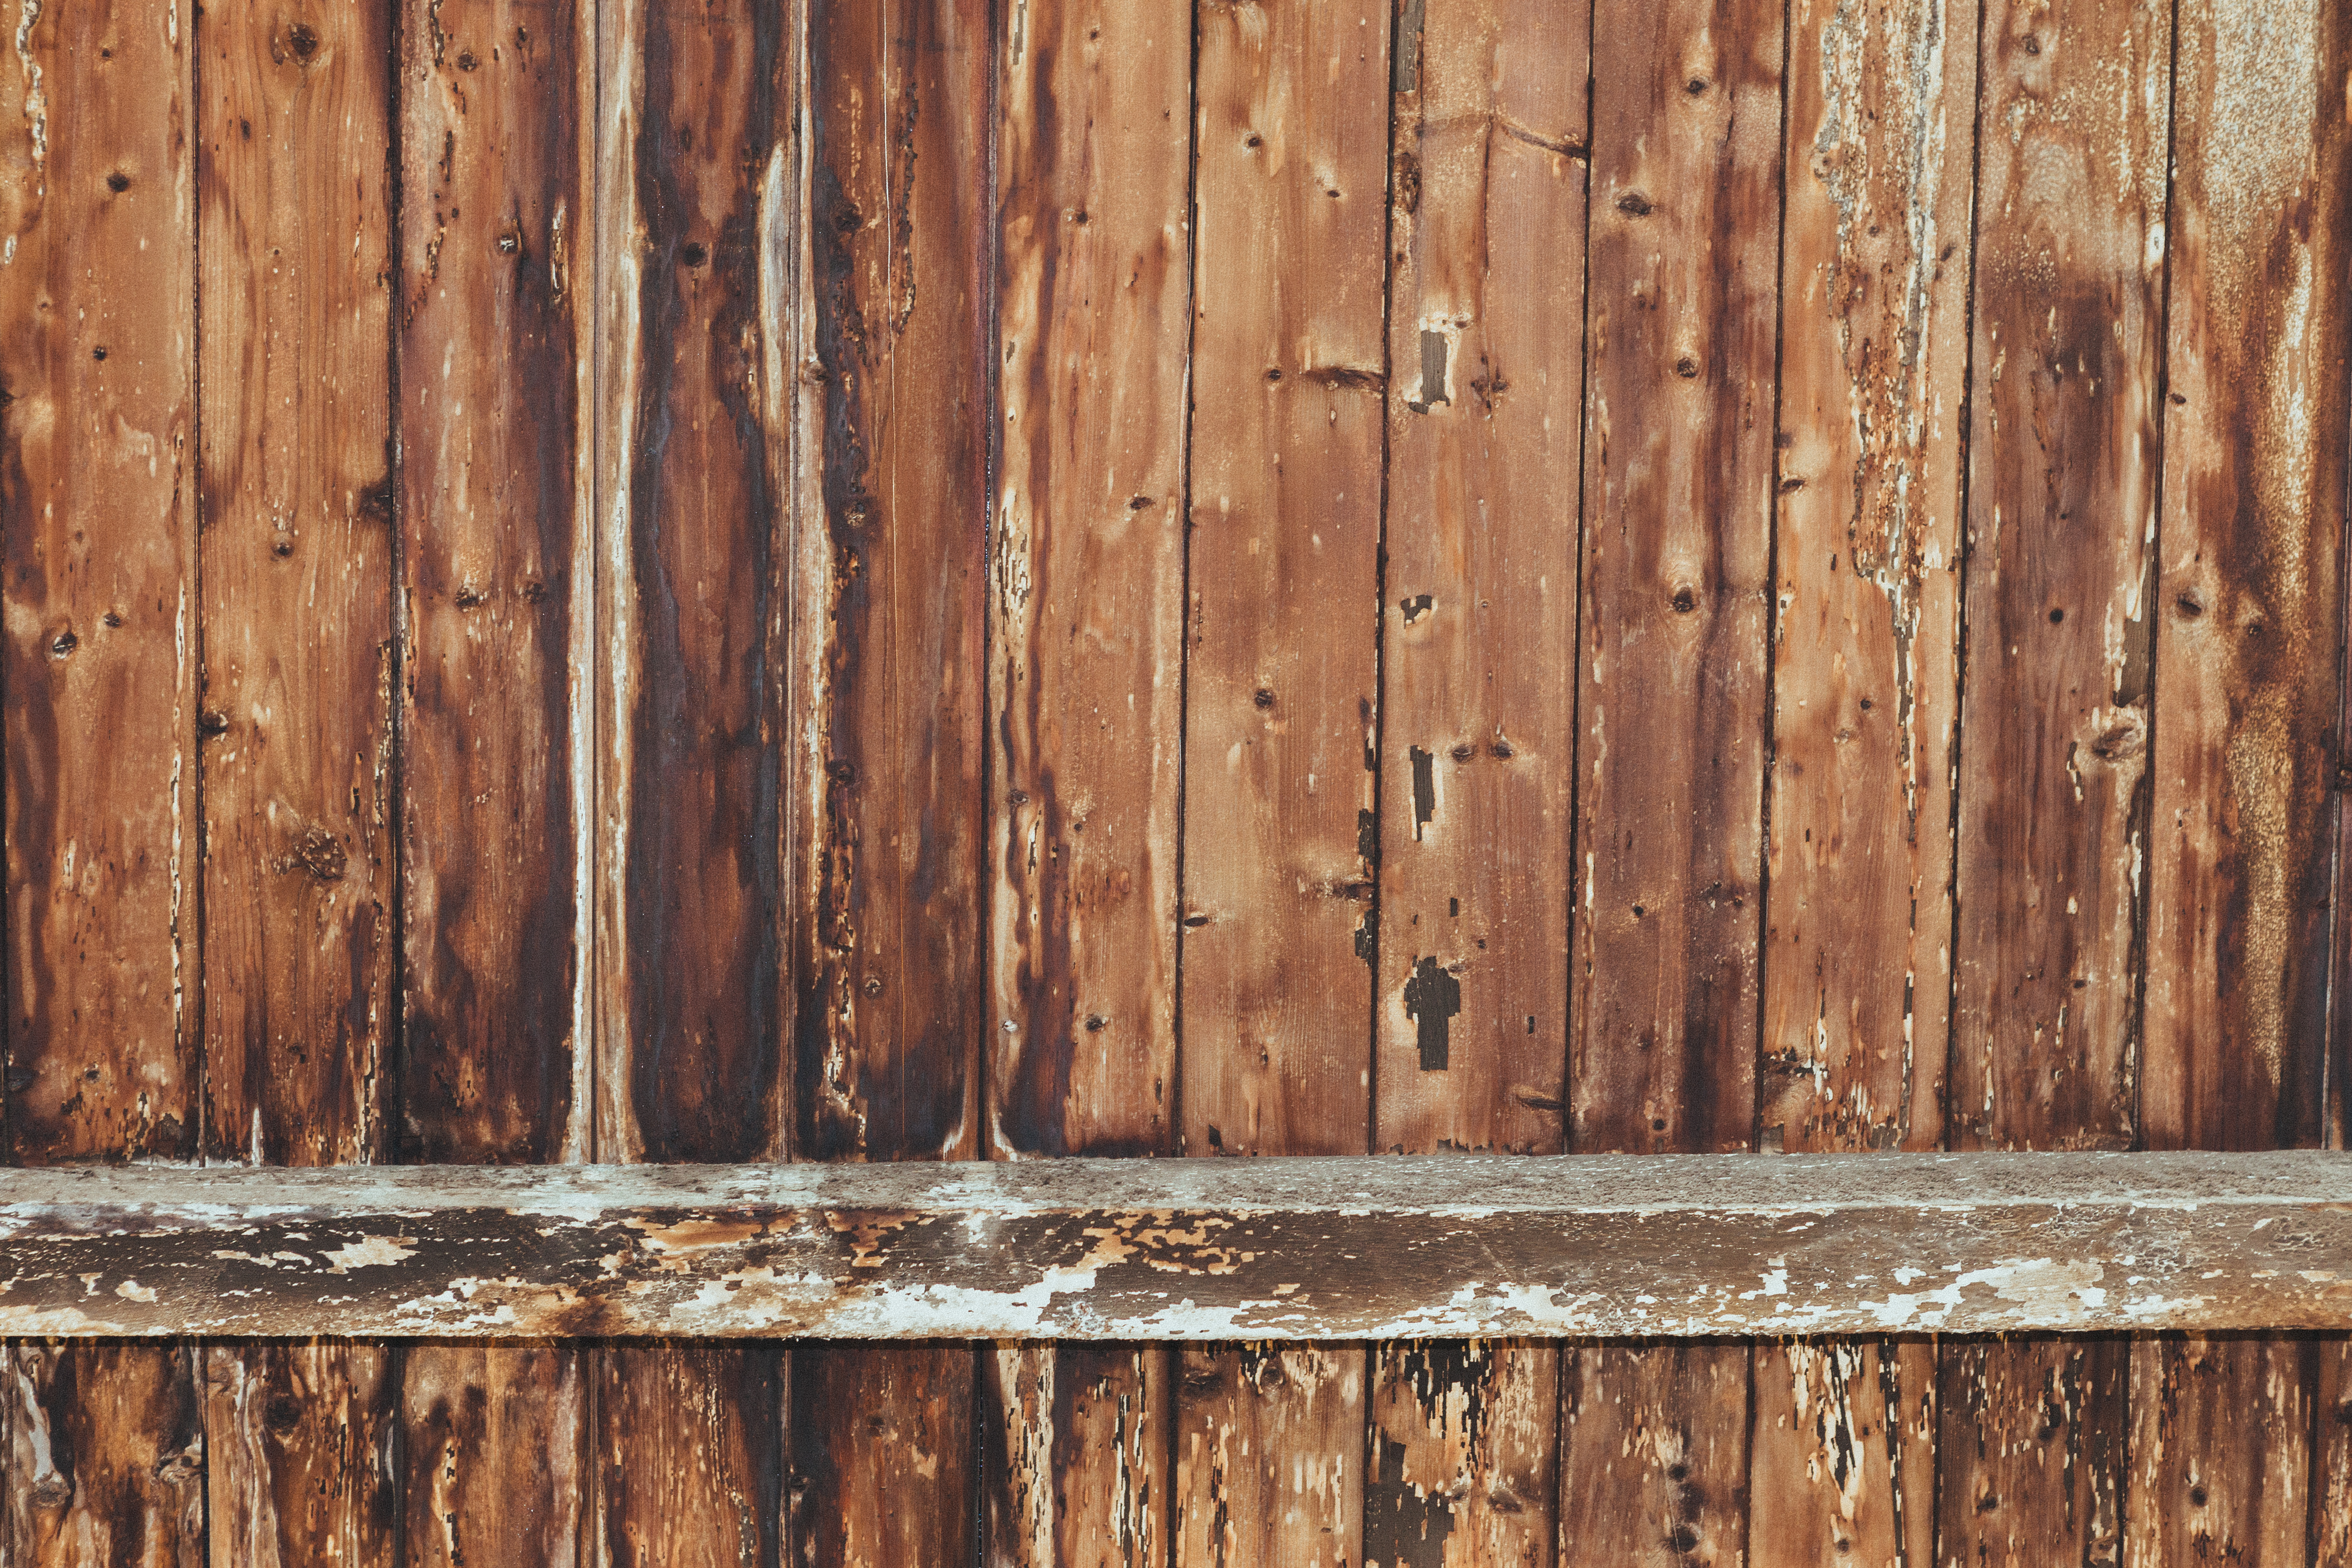
fence, wood, texture, plank, floor, old, wall, brown, lumber, hardwood, wooden, flooring, wood flooring, man made object, laminate flooring, wood stain